Galeazzo Sanseverino

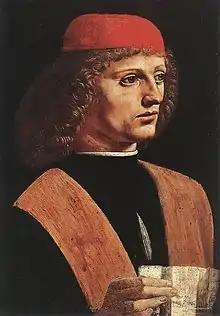
Possible portrait of Galeazzo Sanseverino in "Portrait of a Musician" by Leonardo da Vinci, Pinacoteca Ambrosiana, Milan, c. 1485.

Galeazzo in particular immediately became the favorite of Ludovico, who certainly had to recognize his excellent courtesan qualities, and from this moment began for him a career in perpetual ascent, as well as to spread his fame. Of southern origins but without a homeland, the chronicler Andrea Prato alludes to him, when he reproaches Ludovico for his bad choices:Already in 1486 King Ferrante of Aragon instructed his Milanese ambassador to greet Galeazzo on his part, telling him that he had heard "of his virtues, of his good bearings, and of the great affection that he brings us" and saying he was willing to gladly give him some benefit, if the opportunity had arisen.